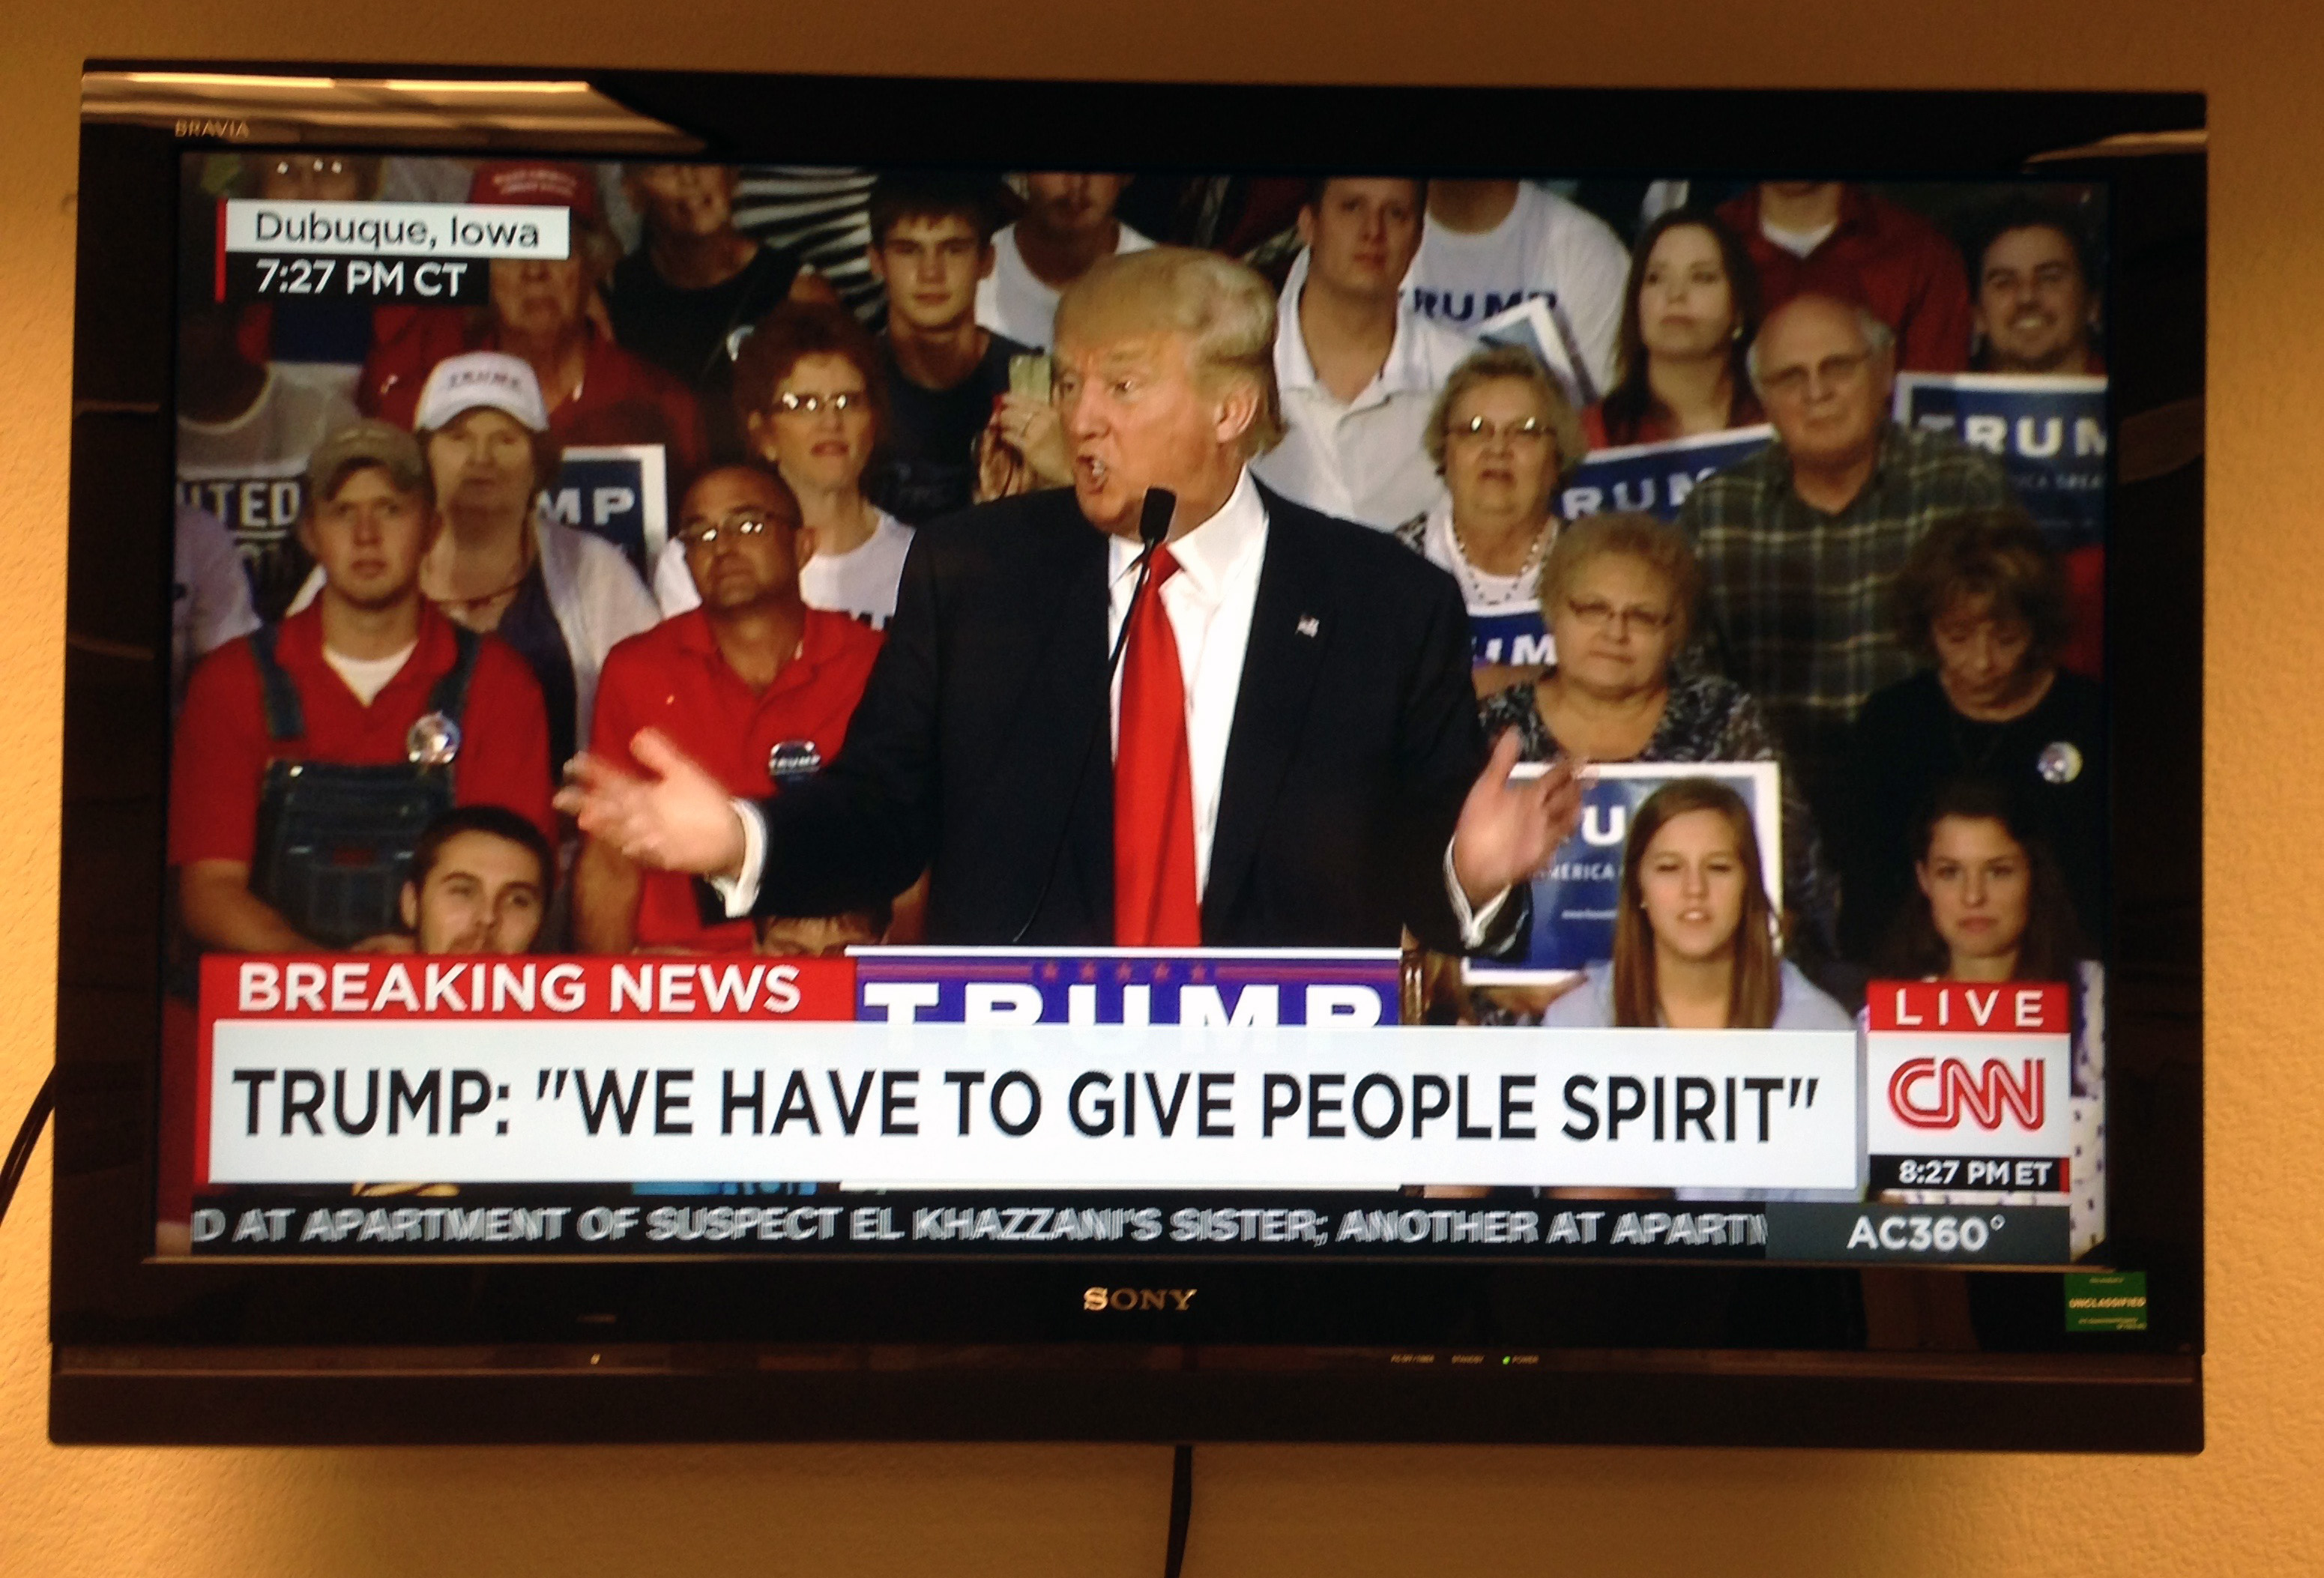
advertising, tv, 2015, speech, trump, 365, 3652015imstillstanding, screenshot, cnn, donaldjtrump, news conference